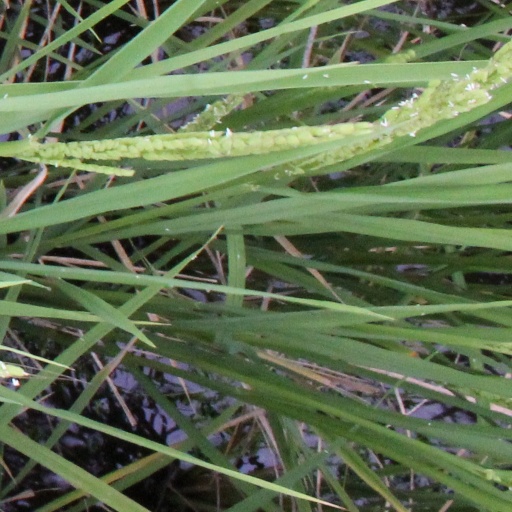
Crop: rice